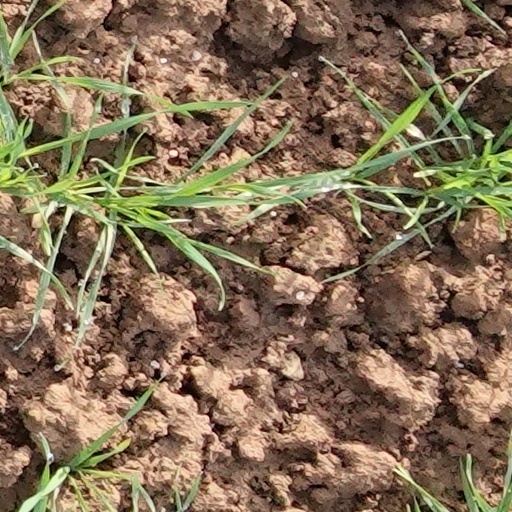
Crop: wheat